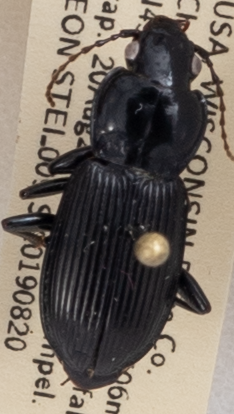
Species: Pterostichus novus
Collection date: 2019-08-20
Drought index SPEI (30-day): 0.512
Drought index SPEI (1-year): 2.09
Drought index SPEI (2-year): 1.13